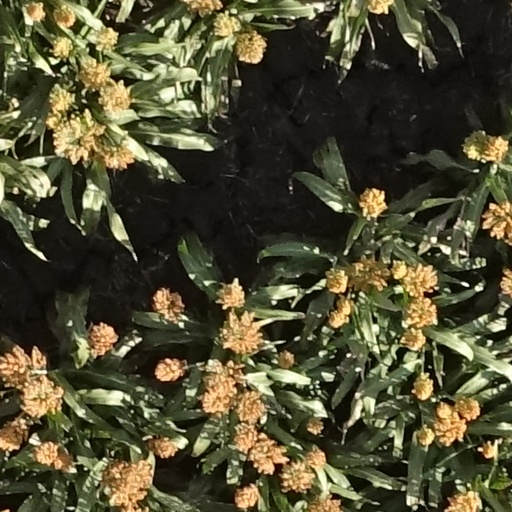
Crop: sorghum